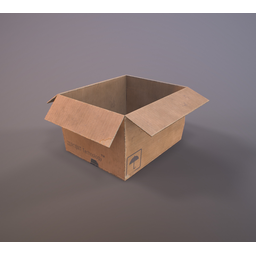
Label: cardboard